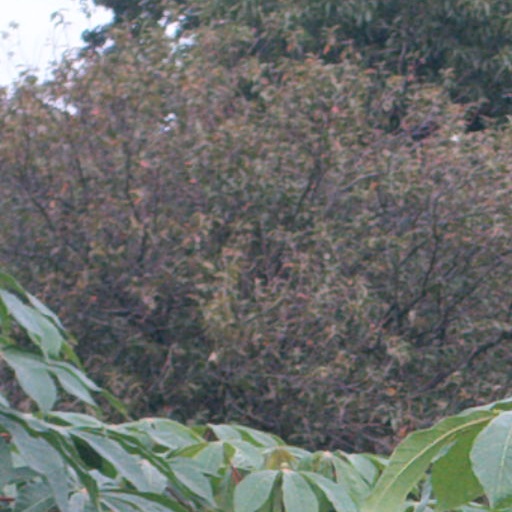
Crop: cassava